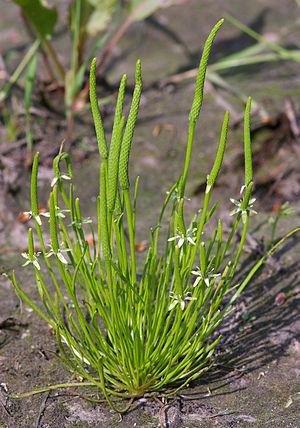
Sainte-Maure-de-Touraine est une commune française du département d'Indre-et-Loire, dans la région Centre-Val de Loire.
Myosurus minimus est une plante de la famille des Ranunculaceae. Autres noms : myosure, queue de souris, queue de rat, ratoncule.